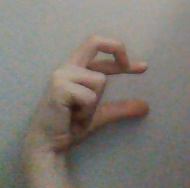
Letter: thal